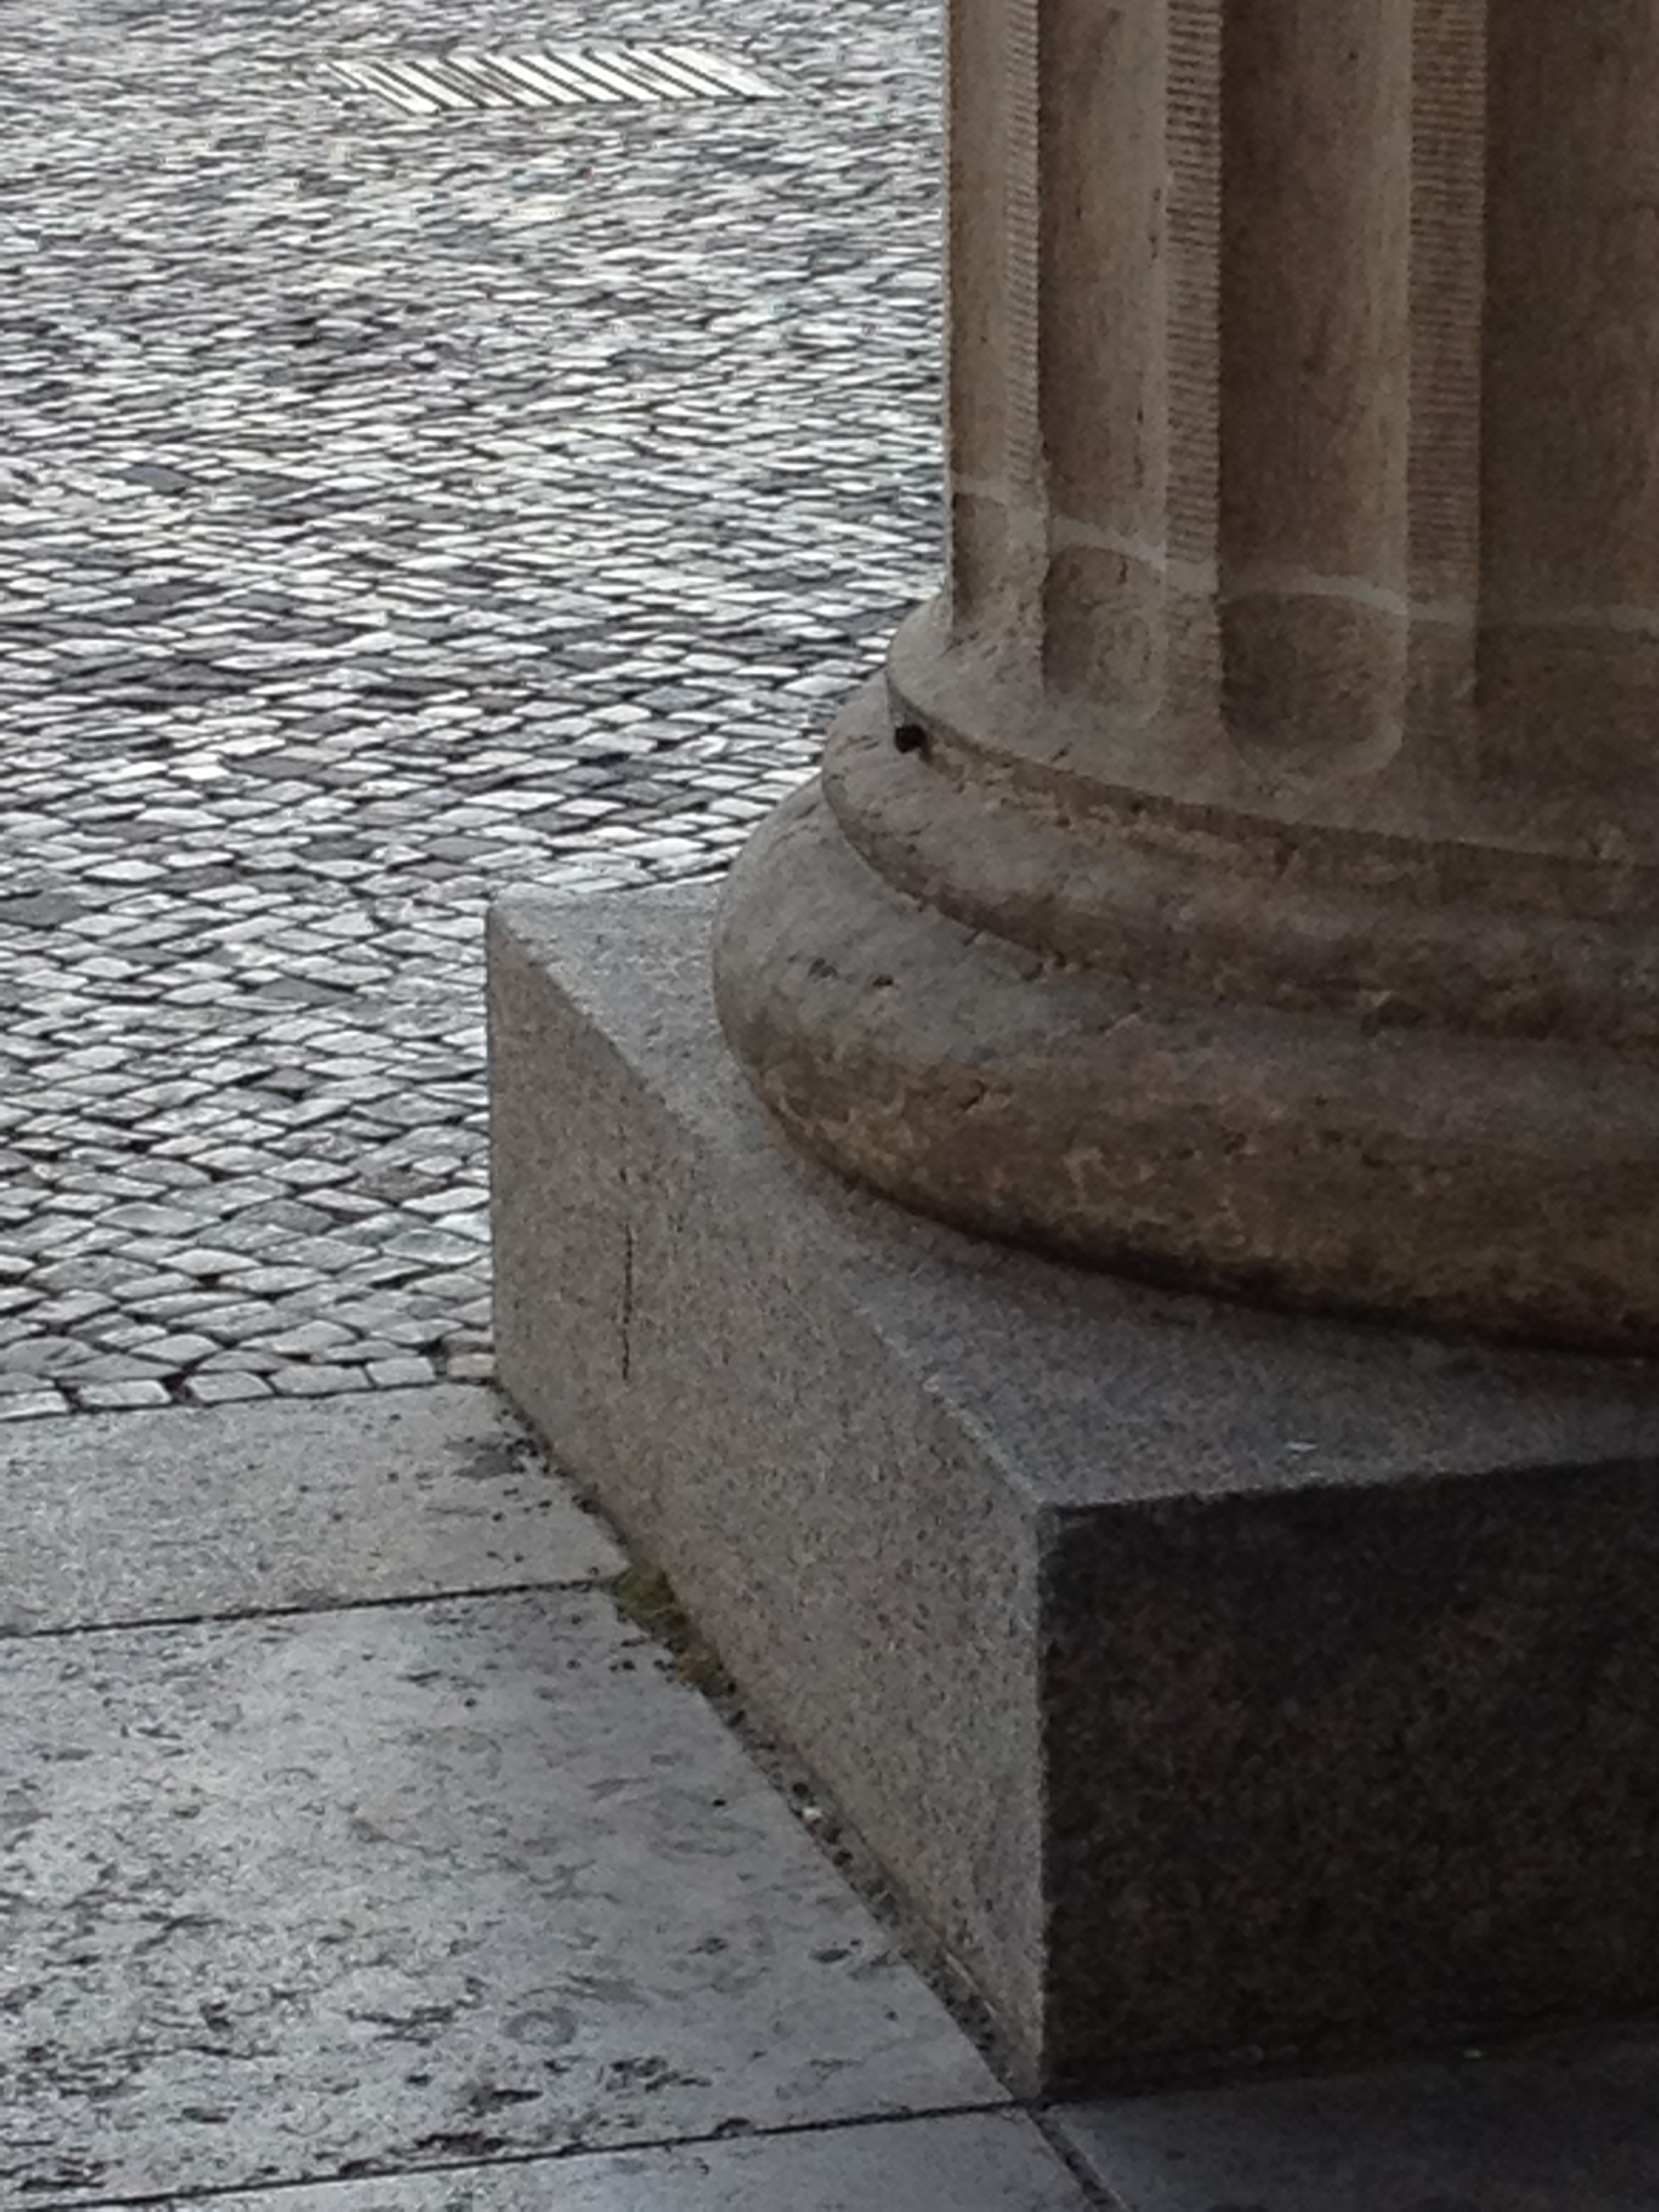
rock, architecture, structure, road, ground, wall, monument, pillar, column, foot, brick, material, patch, grey, paving stones, flooring, road surface, ancient history